Fort Niagara Light

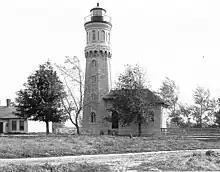
Old Fort Niagara Lighthouse

Fort Niagara Light is an inactive lighthouse on the Niagara River on the south shore of Lake Ontario in New York state. It is located on the grounds of Fort Niagara.